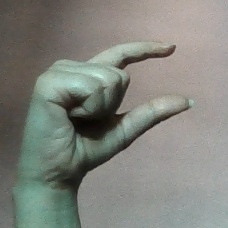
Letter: dal